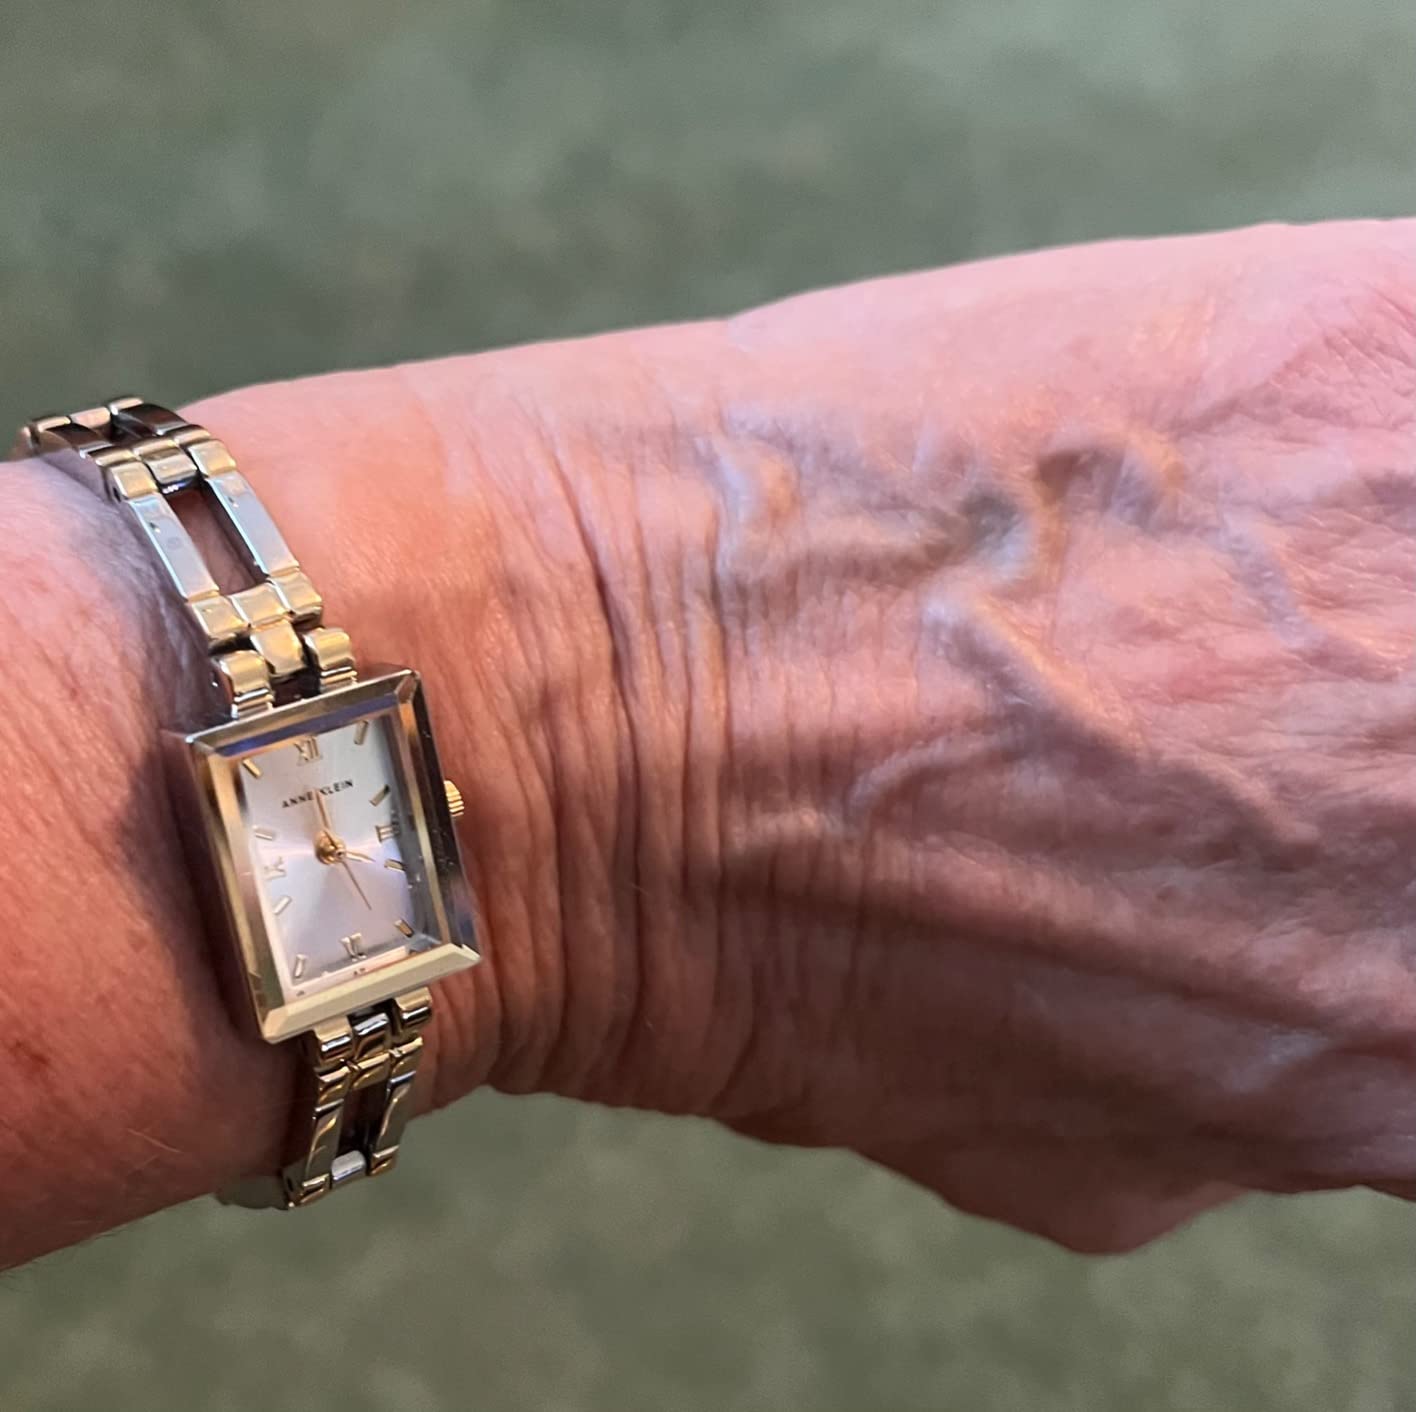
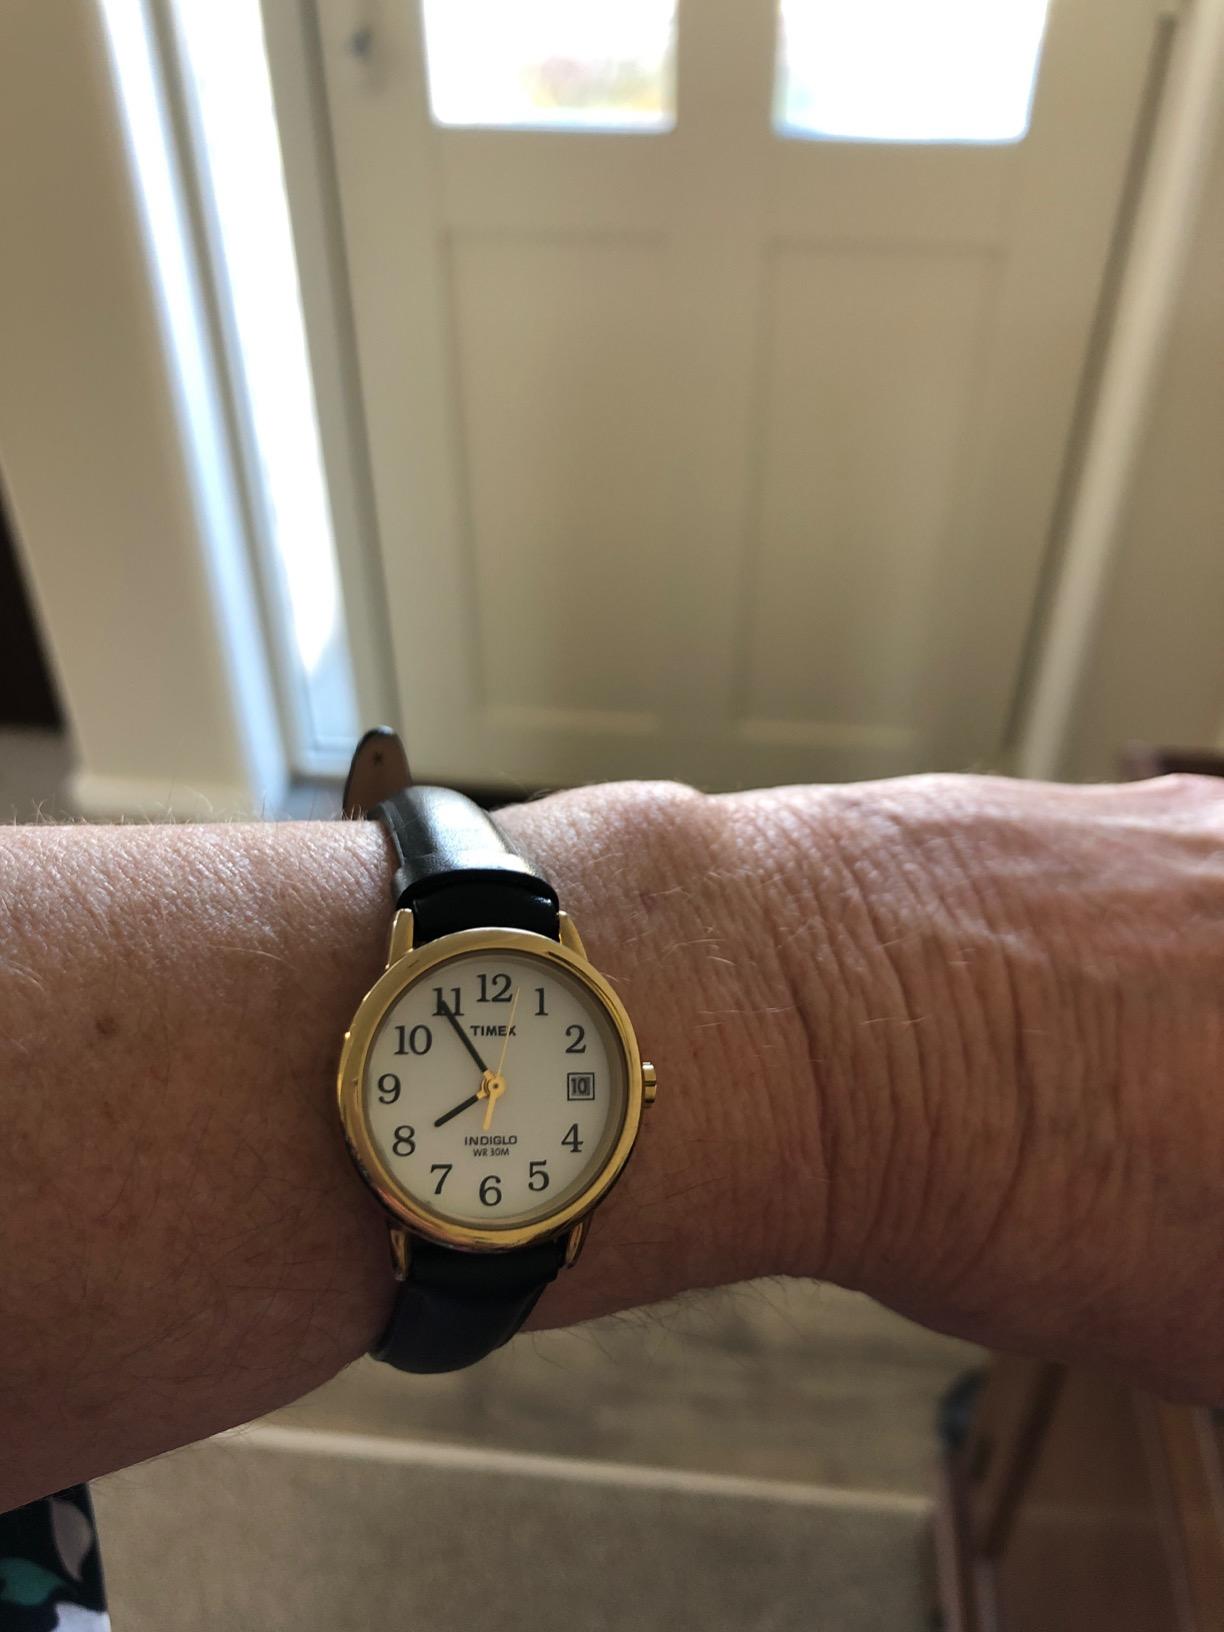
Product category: accessories_watch
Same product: no